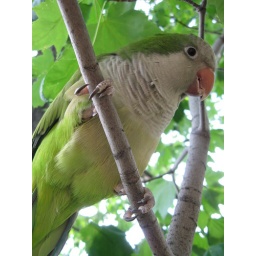
Byrd sitting in a tree in our front yard